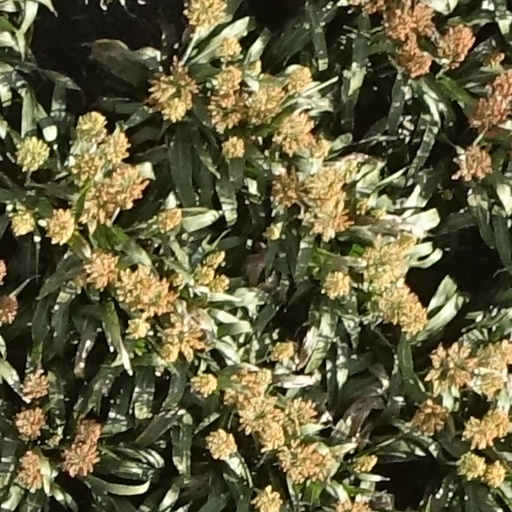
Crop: sorghum